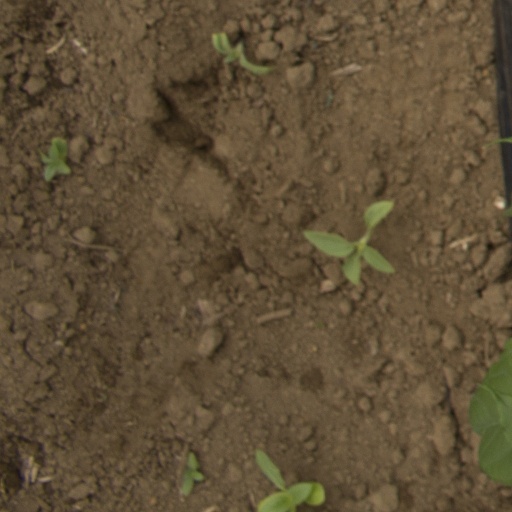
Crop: Jerusalem artichoke